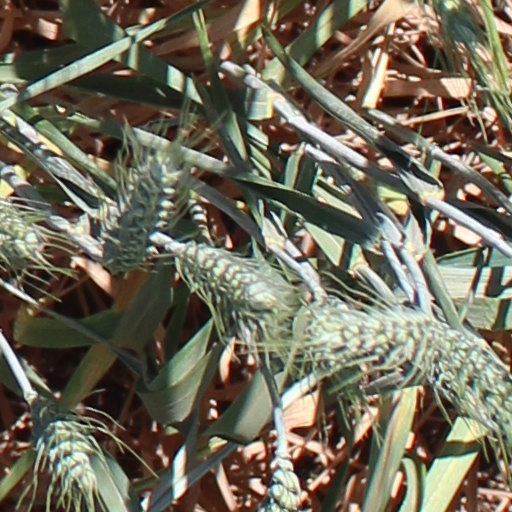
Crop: wheat